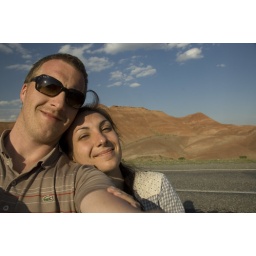
Check out the red sand dunes, almost like in Australia